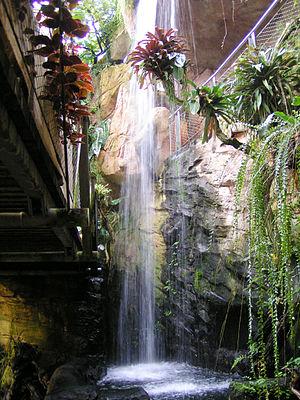
Le Berggarten est un jardin botanique situé dans le quartier de Herrenhausen à Hanovre dans le Land de Basse-Saxe en Allemagne. Au départ un potager, il est converti dès le XVIIᵉ siècle en serre pour plantes exotiques.